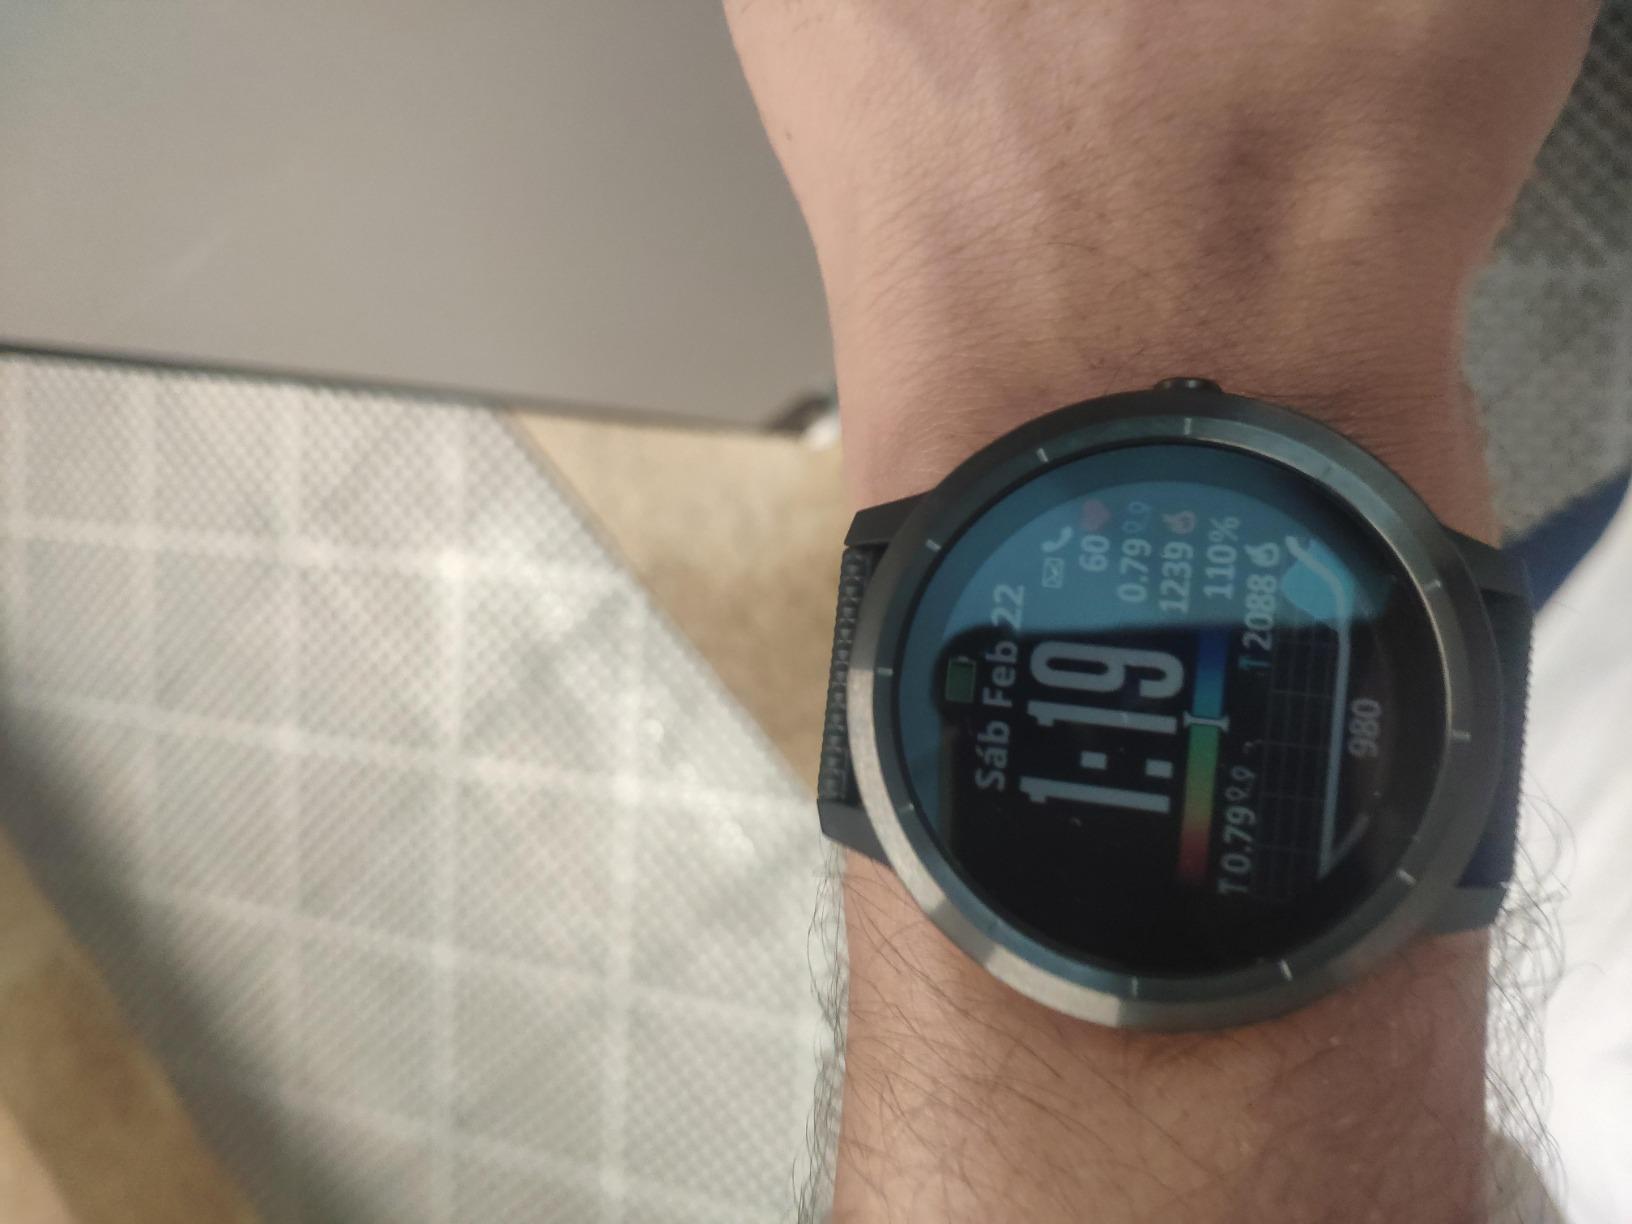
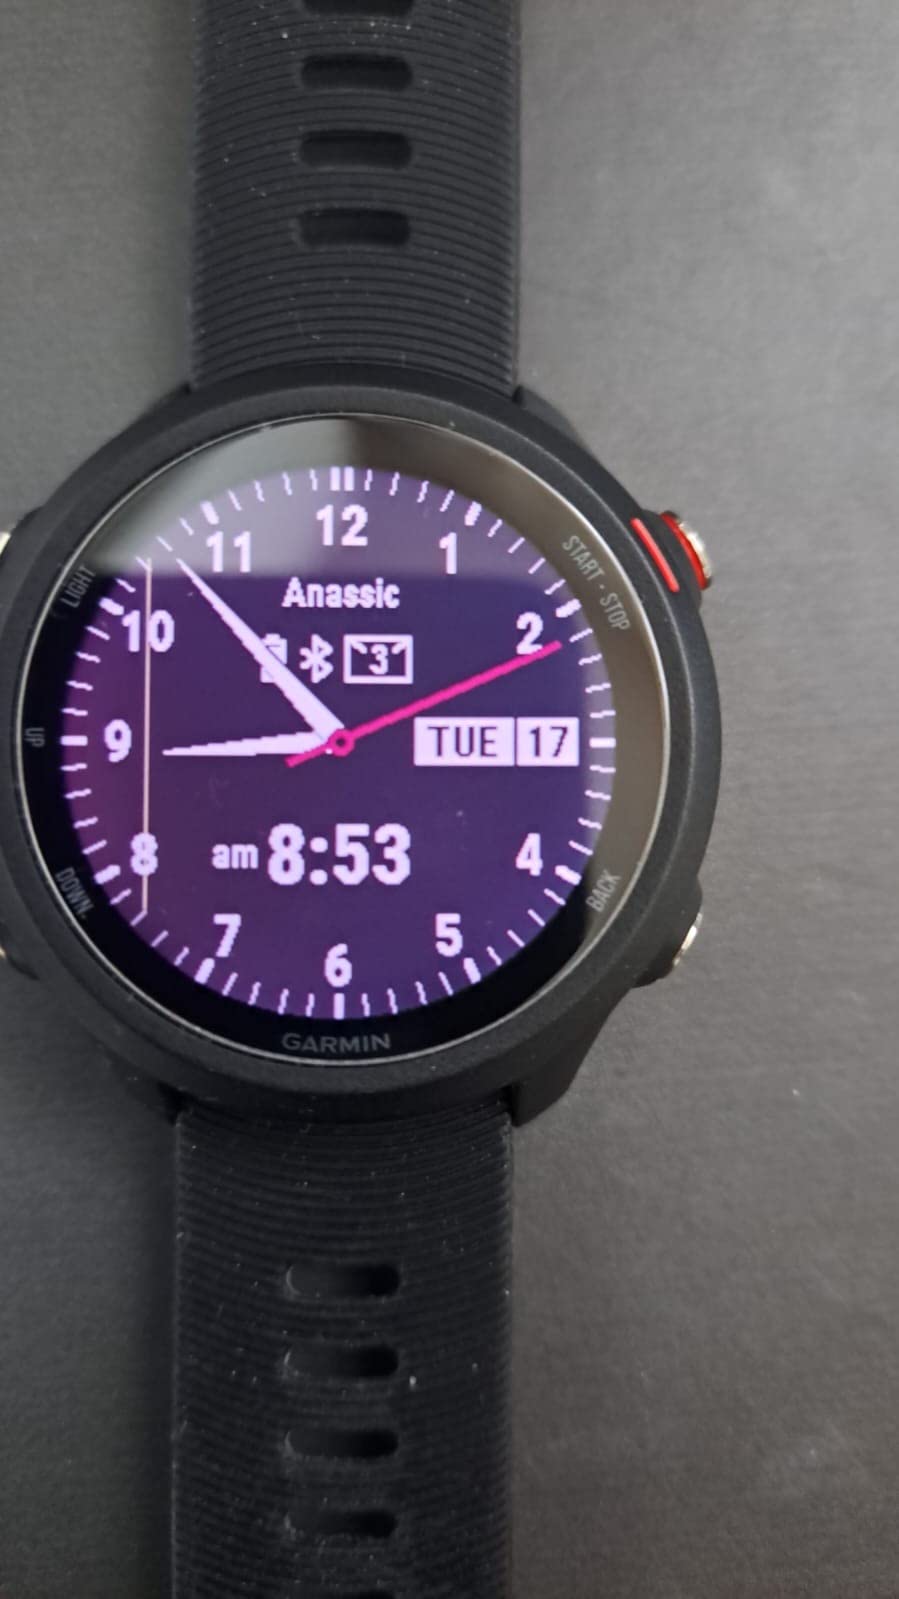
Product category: smartwatch
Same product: no